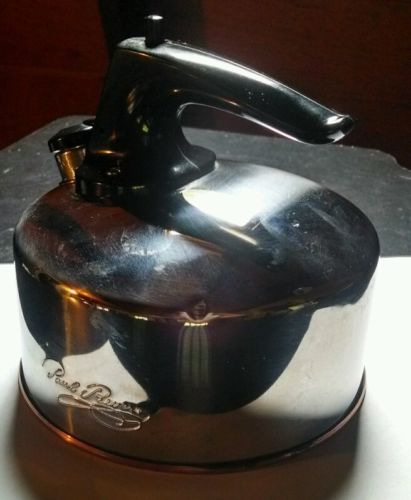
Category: kettle